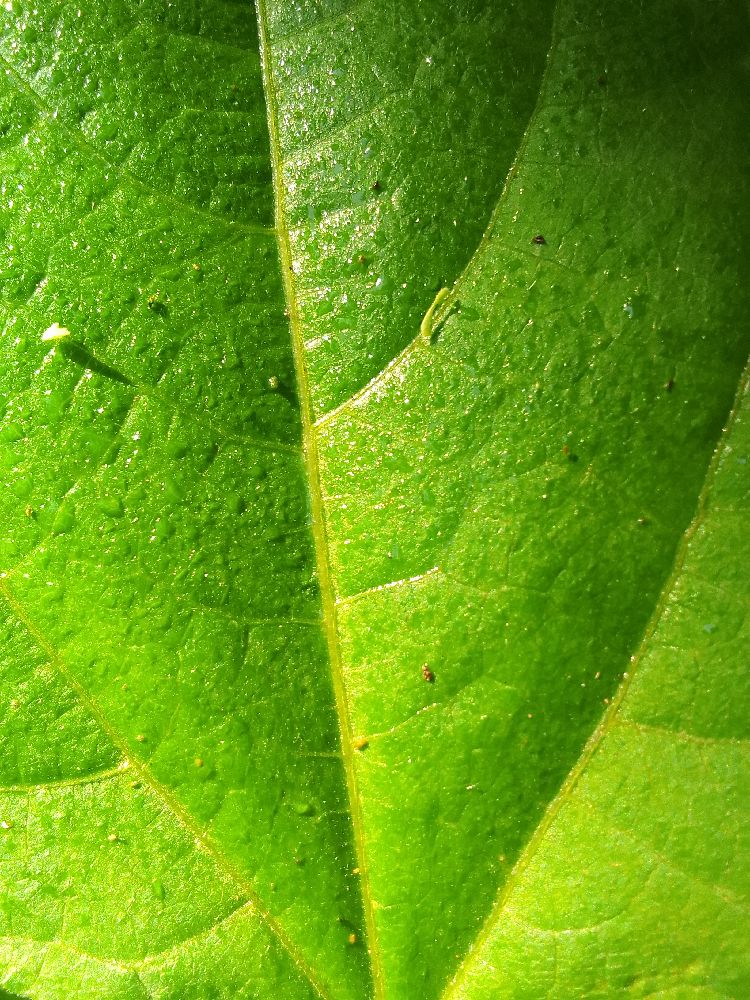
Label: healthy